Ballynoe stone circle

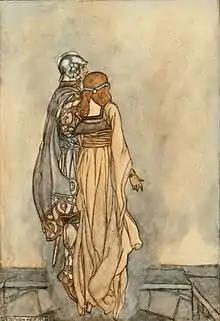
Étaín and Midir, illustration by Stephen Reid in T. W. Rolleston's "The High Deeds of Finn" (1910)

Ballynoe Stone Circle is a complex multi-phase site, meaning its use spans multiple periods of human history. It is believed to be some 5,000 years old dating from the late Neolithic (around 3000 BC) into the Early Bronze Age (itself two millennia from 2500 – 500 BC). The stone circle located near the village of Ballynoe, County Down in Northern Ireland is one of around 1,300 recorded stone circles in Ireland, Britain and Brittany remaining "today..."